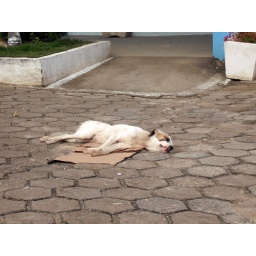
dog sleeping in the street